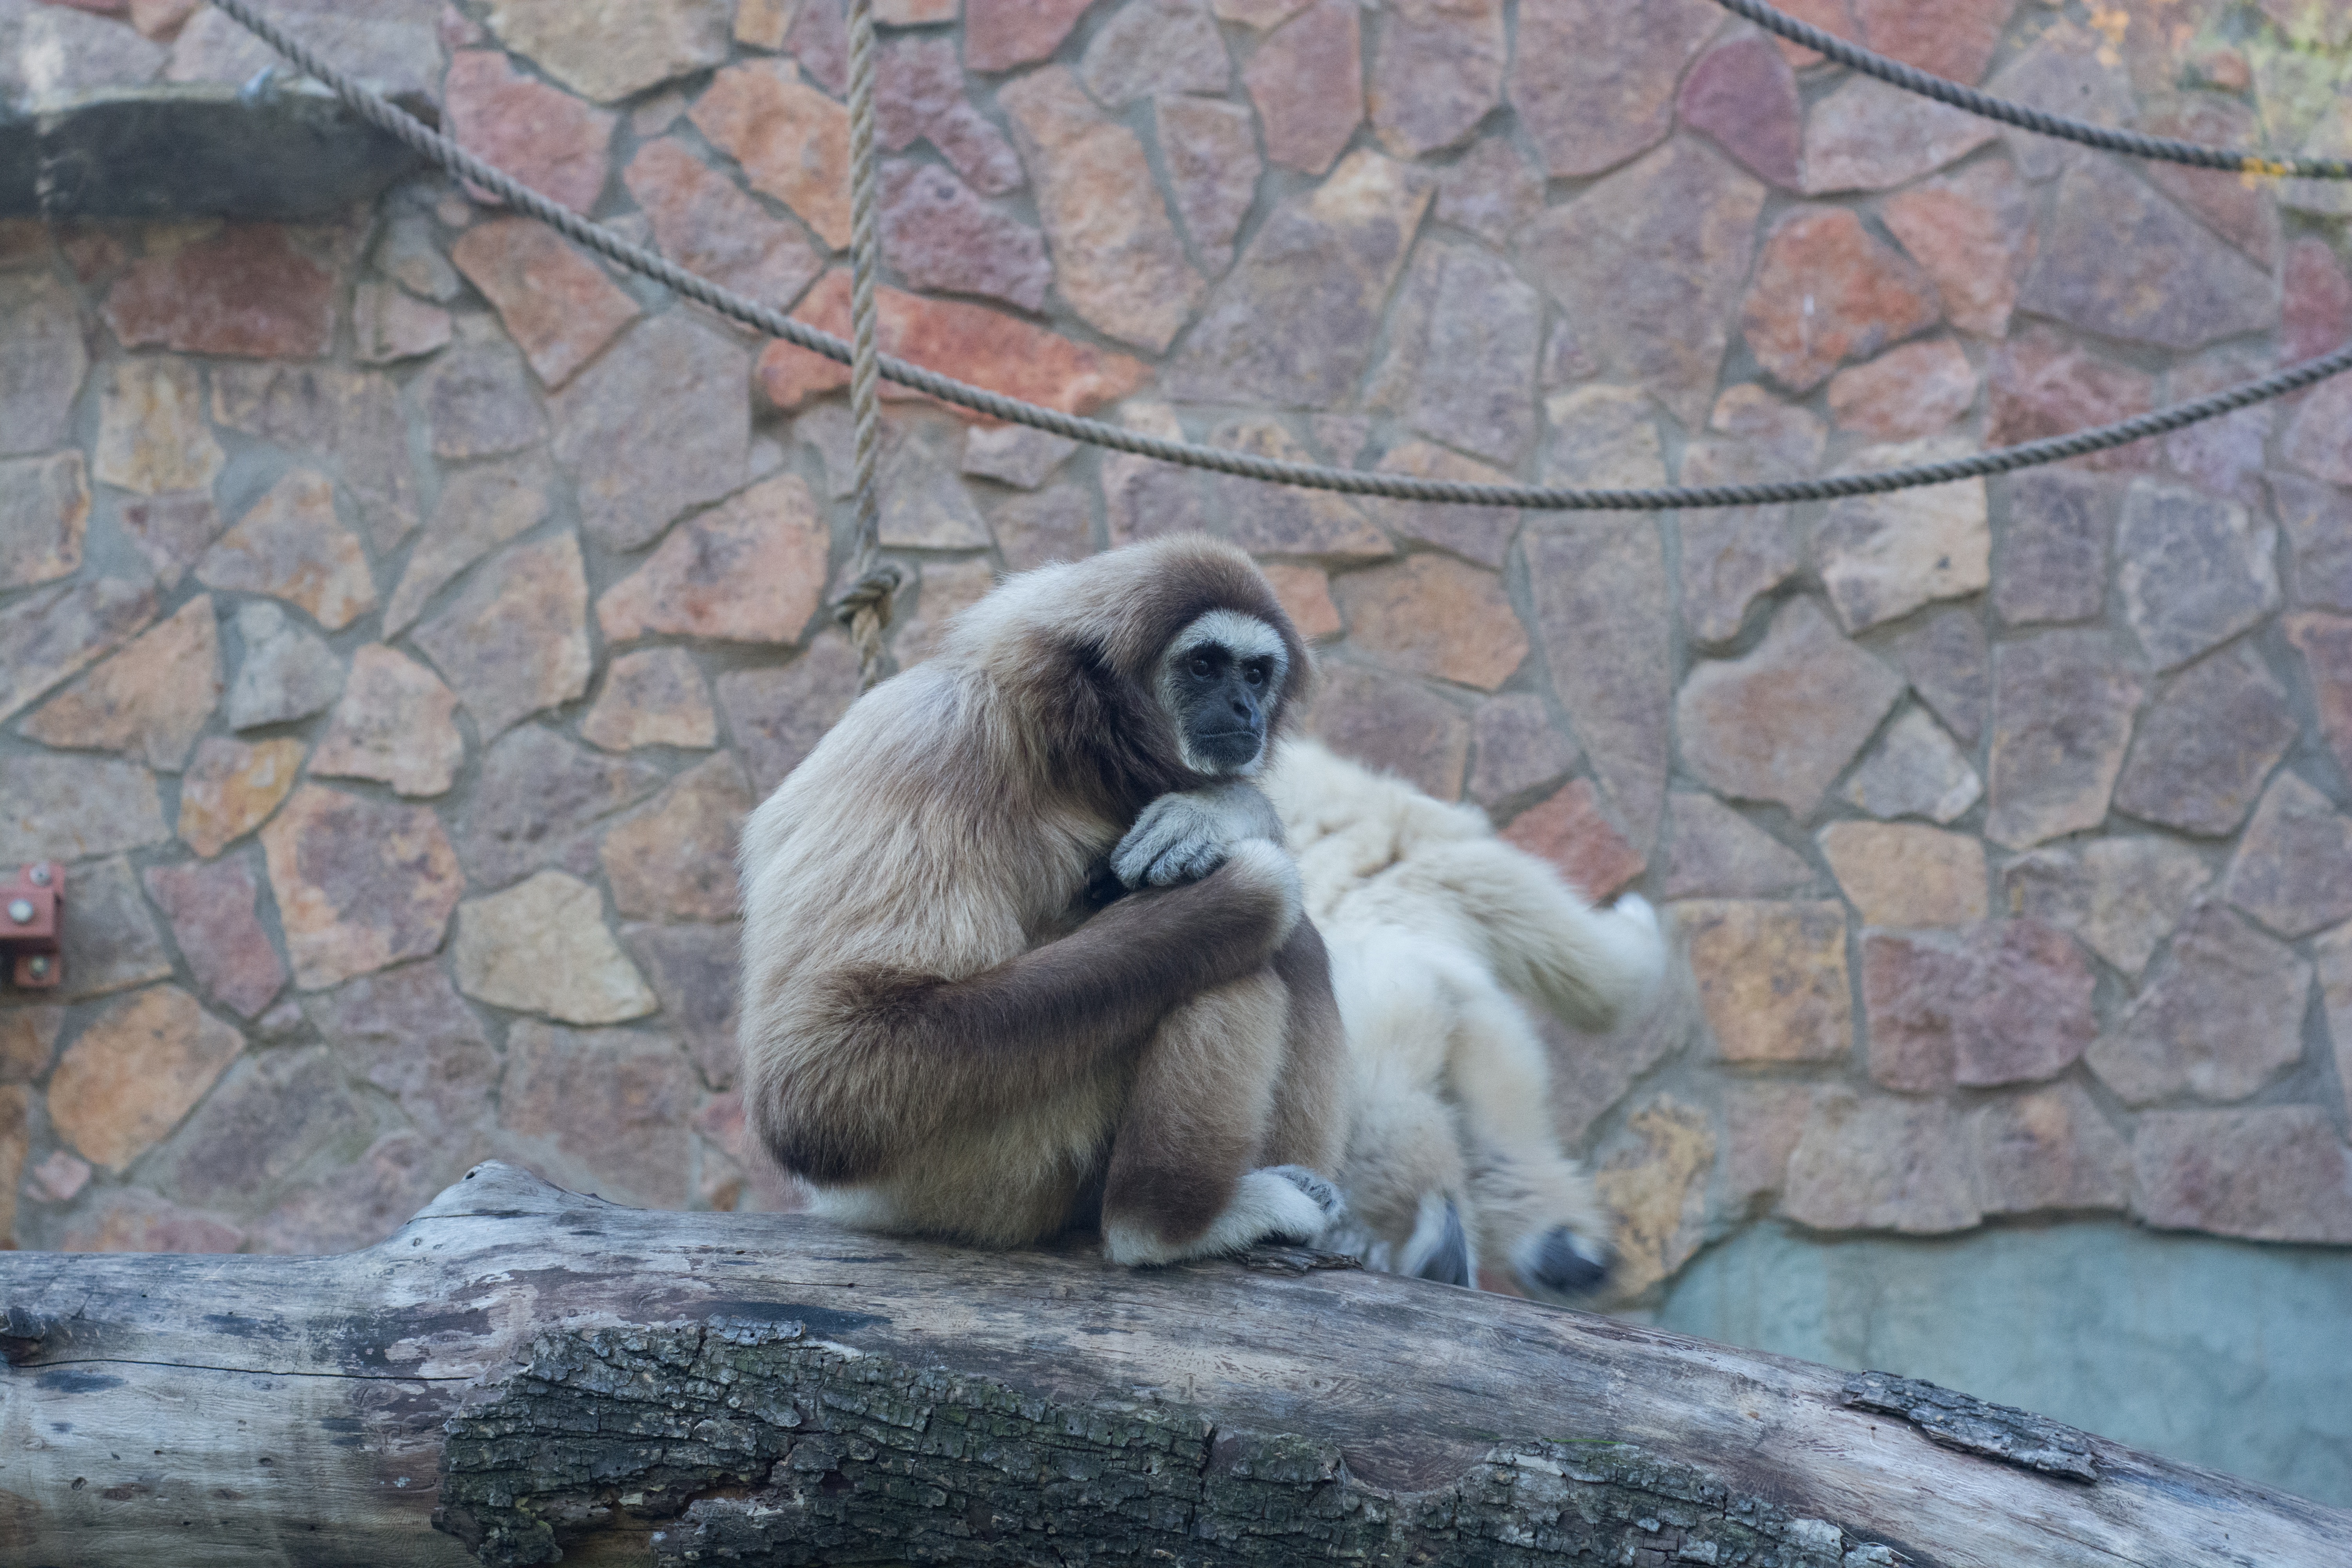
tree, white, wildlife, zoo, sitting, mammal, monkey, fauna, primate, gibbon, vertebrate, macaque, old world monkey